Baby Take a Bow

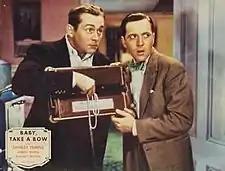
Lobby card featuring James Dunn and Ray Walker

Channel 4 called the film a "slender but cute tale" that is "slow for the most part, but a scene on a rooftop where the real baddie uses the tot as a human shield should amuse."